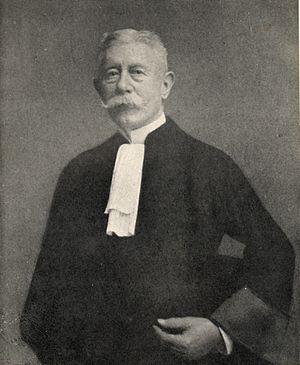
Alexandre Braun 1847-1935 Avocat et Sénateur Belge.
Conrad Alexandre Braun, né à Nivelles le 7 juin 1847 et mort à Bruxelles le 30 mars 1935, est un juriste et homme politique belge.